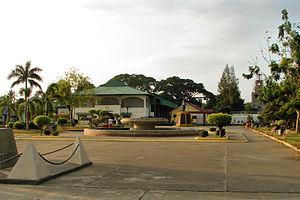
Mapandan est une municipalité de la province de Pangasinan, aux Philippines.